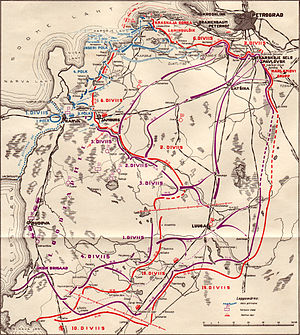
Ingermanland / Historie / Sovjettiden 1917-1991
Den Hvide Hærs angreb på Petrograd 1919. (den såkaldte Krasnaja Gorka operation).
Ingermanland, er et historisk landskab i det nordvestlige Rusland, i Sankt Petersborg-området. Det ligger mellem floden Neva og Den Finske Bugt i nord, floden Narva og Peipus-søen i vest og Ladoga-søen Volkhov-floden i øst. Oprindelig udgjorde Neva grænsen mellem Ingermanland og Karelen, men fra omkring 1600 blev grænsen trukket længere mod nord på det karelske næs. Ingermanlands befolkning talte oprindeligt forskellige finsk-ugriske sprog.